Henry W. Howgate

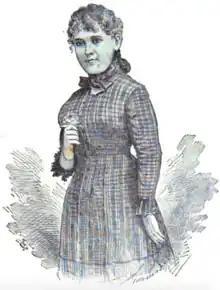
Nellie Pollard

Howgate met Nellie Pollard (alias "Burrell"; alias "Nettie Burrill") of Nebraska, or Massachusetts, early in his military career. She got a job working as a hostess in the Treasury Department in Washington through the influence of Senator Algernon Paddock. She remained Howgate's mistress for most of his life.